Bigheads

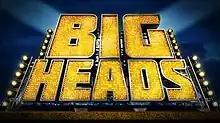

Bigheads is a British television game show produced by Primal Media that aired on ITV From 23 April 2017 until 28 May 2017 and is hosted by Jason Manford with Jenny Powell and Kriss Akabusi as commentators. Contestants were dressed as celebrities with oversized heads that designed to be based from Spitting Image and Newzoids by competing in challenges and were eliminated until a winner was decided.